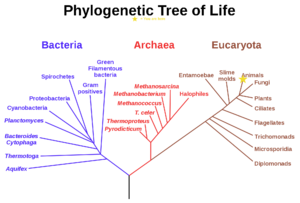
Arbre phylogénétique hypothétique de tous les organismes vivants. L'arbre est basé sur des séquences de l'ARNr 16S. À l'origine proposé par Carl Woese, il montre l'histoire évolutive des trois domaines du vivant (bactéries, archaea et eucaryotes). Italiano: Albero filogenetico dei viventi. Basato sulle sequenze di Rna 16s, è stato originariamente proposto da Carl Woese e mostra la divisione dei tre domini degli organismi: Archea, Bacteria e Eukarya. Alberi costruiti su altre sequenze geniche sono generalmente molto simili, nonostante possano riposizionare differentemente alcuni dei gruppi più antichi. L'esatta relazione fra i tre domini è ancora oggetto di dibattito, così come la posizione della radice dell'albero. è stato inoltre suggerito che a causa dei trasferimenti laterali dei geni, un albero potrebbe non essere la migliore rappresentazione delle relazioni di tutti gli organismi. Per esempio alcune prove genetiche portano a credere che gli eucarioti si sarebbero evoluti dall'unione fra alcuni batteri e archibatteri (endosimbiosi). 中文: 这是一棵基于RNA资料的和由卡尔·霍斯提出的生命系统发生树。这棵发生树分为三个分支：细菌、古菌和真核生物。虽然由其他基因构成的发生树对于早期分支的分类很不相同，但是由于长分枝吸引，使得他们大体上是相同的。按照树根现在的位置，三域的确切关系还在辩论当中。曾经有人建议，因为横向基因转移，一棵发生树未必能最好体现所有生物体的基因关系。例如，有些遗传学的证据表明，真核细胞是进化自一些细菌和古菌（一种作为细胞器，另一种作为细胞主体）的结合体。